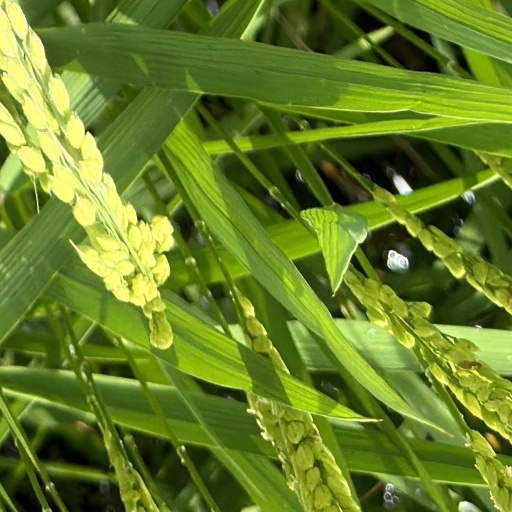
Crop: rice